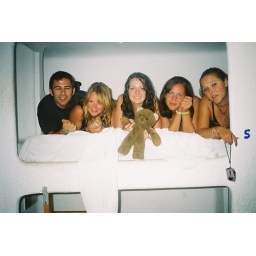
Five in a bed and brown ted!